Kevin Hannan

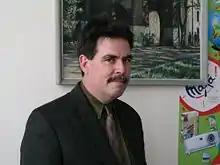
Kevin Hannan, Łódź 2006

Kevin J. Hannan (January 22, 1954 – January 5, 2008) was an American ethnolinguist and slavicist.